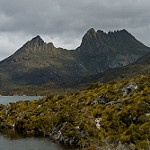
Scene: Outdoor